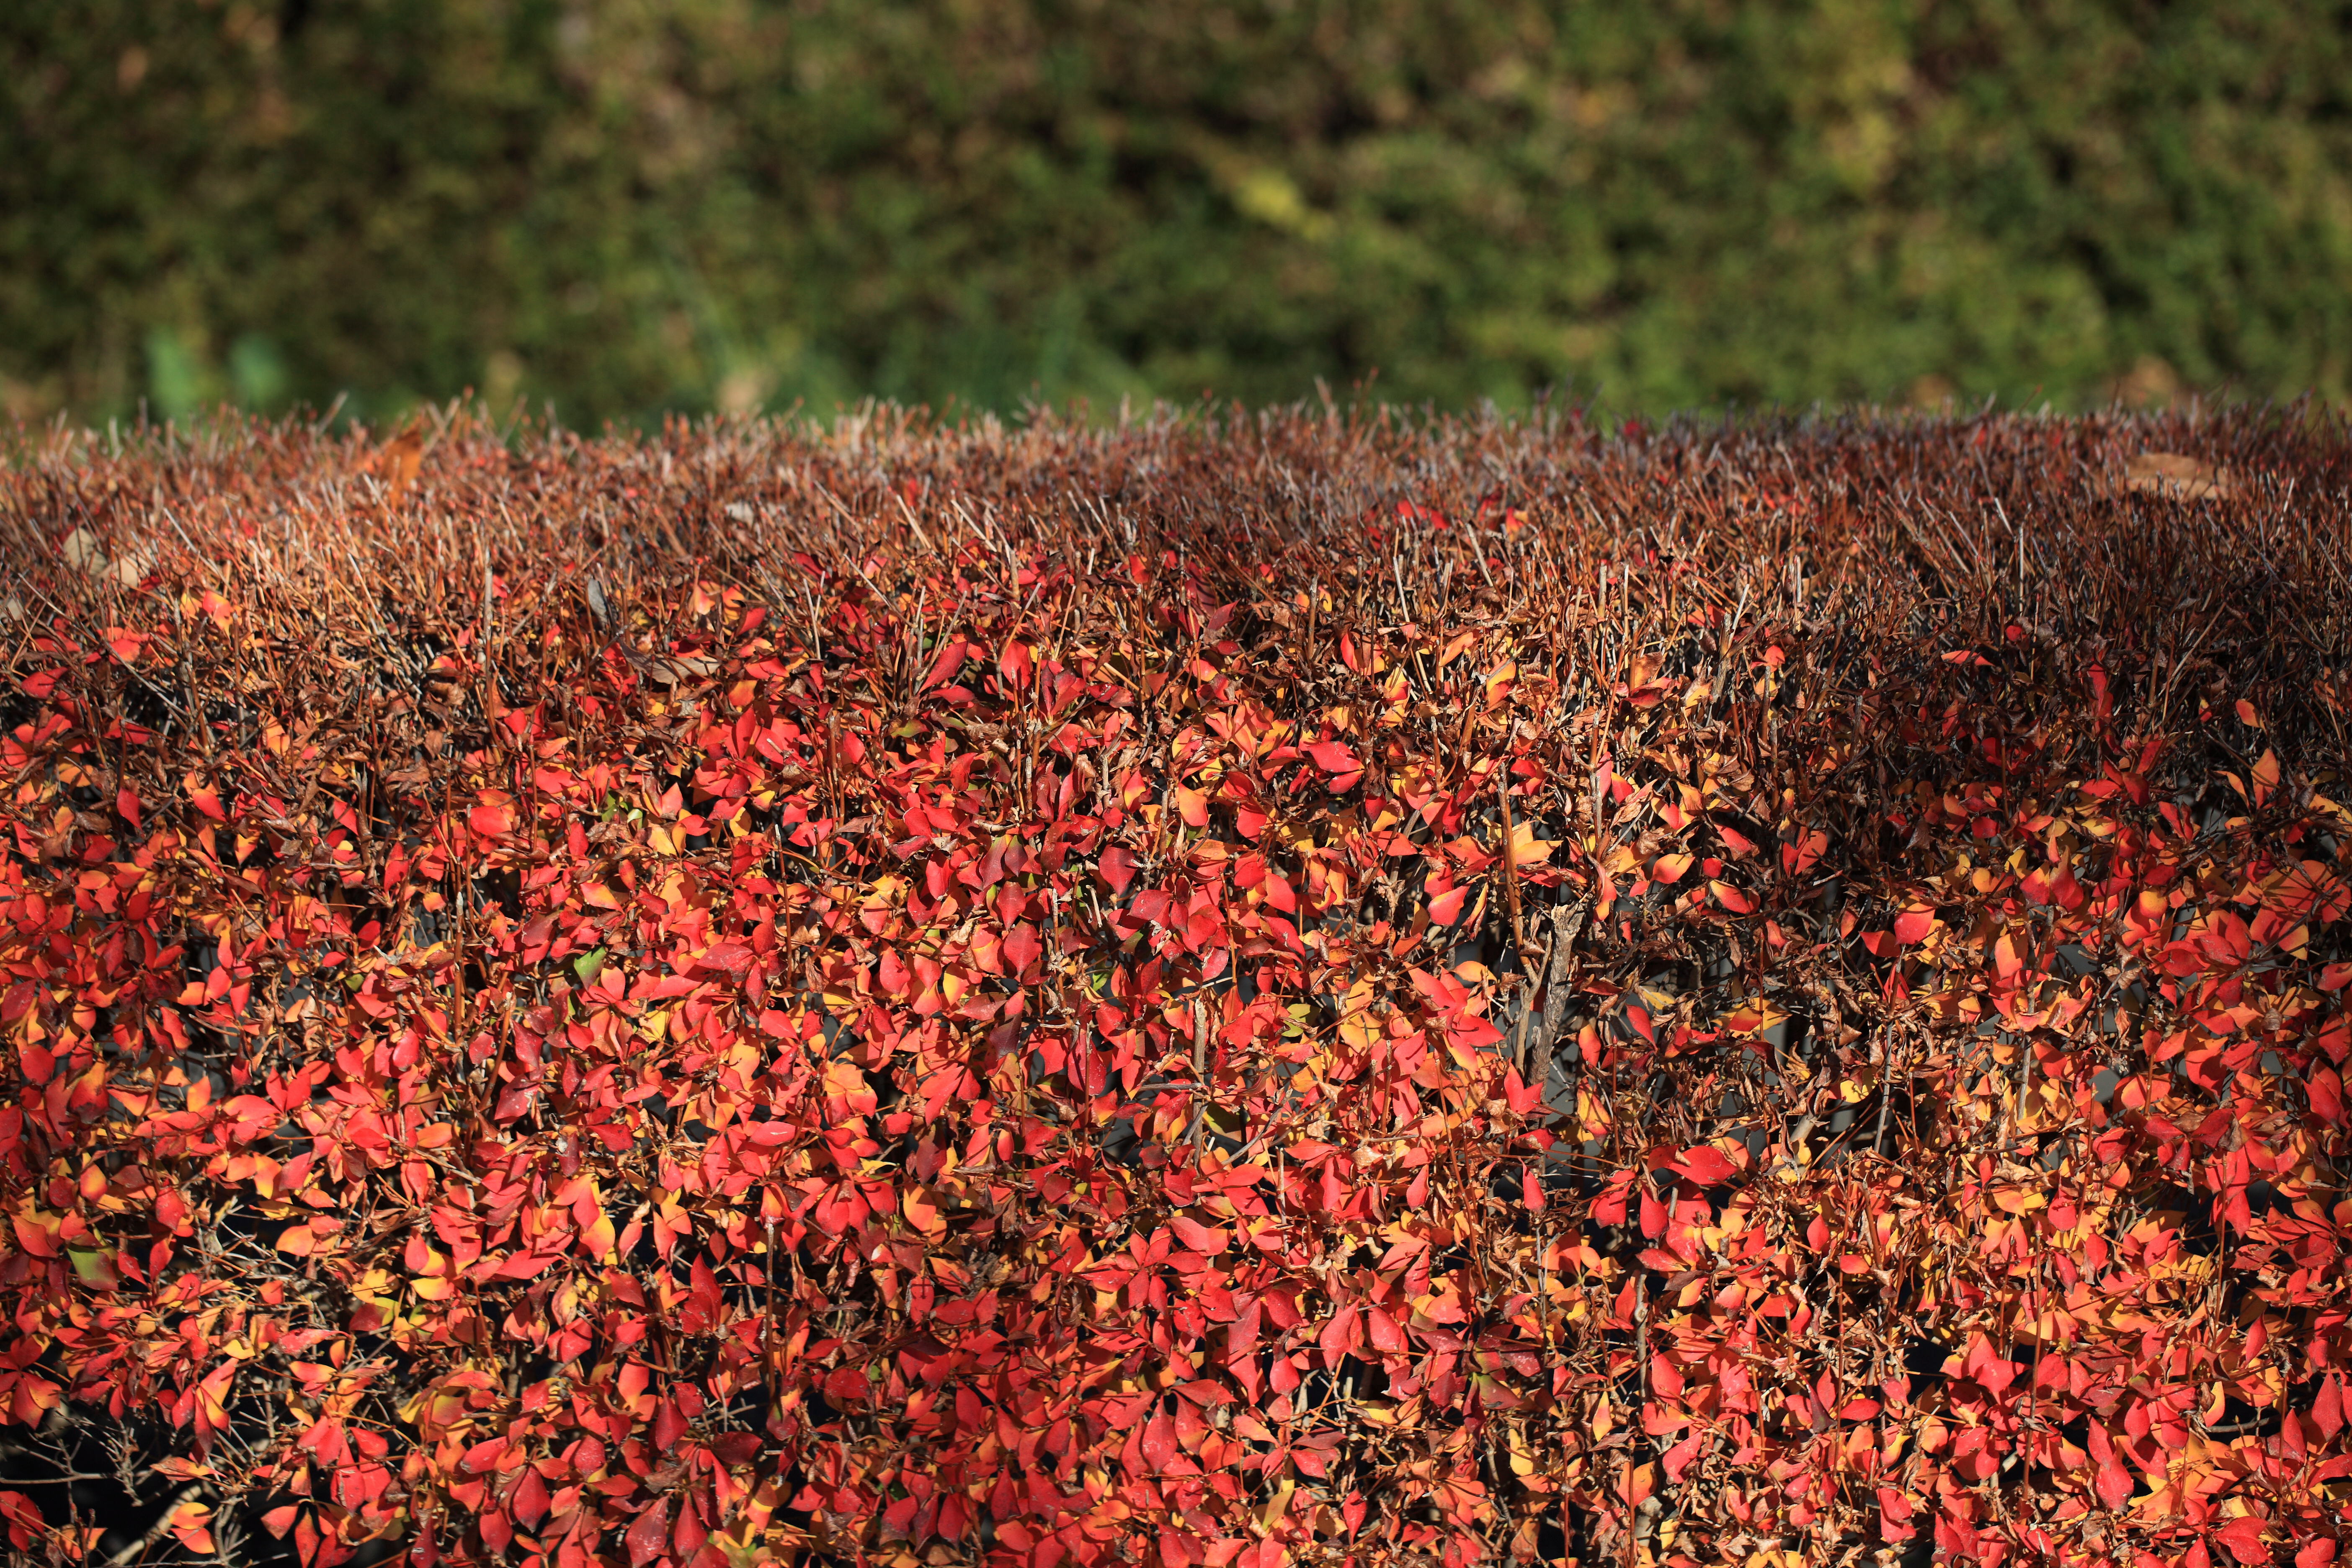
tree, plant, leaf, flower, high, red, autumn, soil, season, leaves, shrub, deciduous, 5d, hires, markii, hi, res, resolution, woody plant